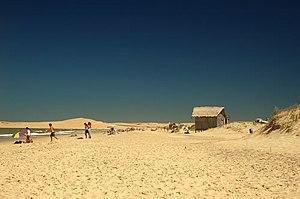
Barra de Valizas ou Valizas est une ville et une station balnéaire de l'Uruguay située dans le département de Rocha. Sa population est de 356 habitants.